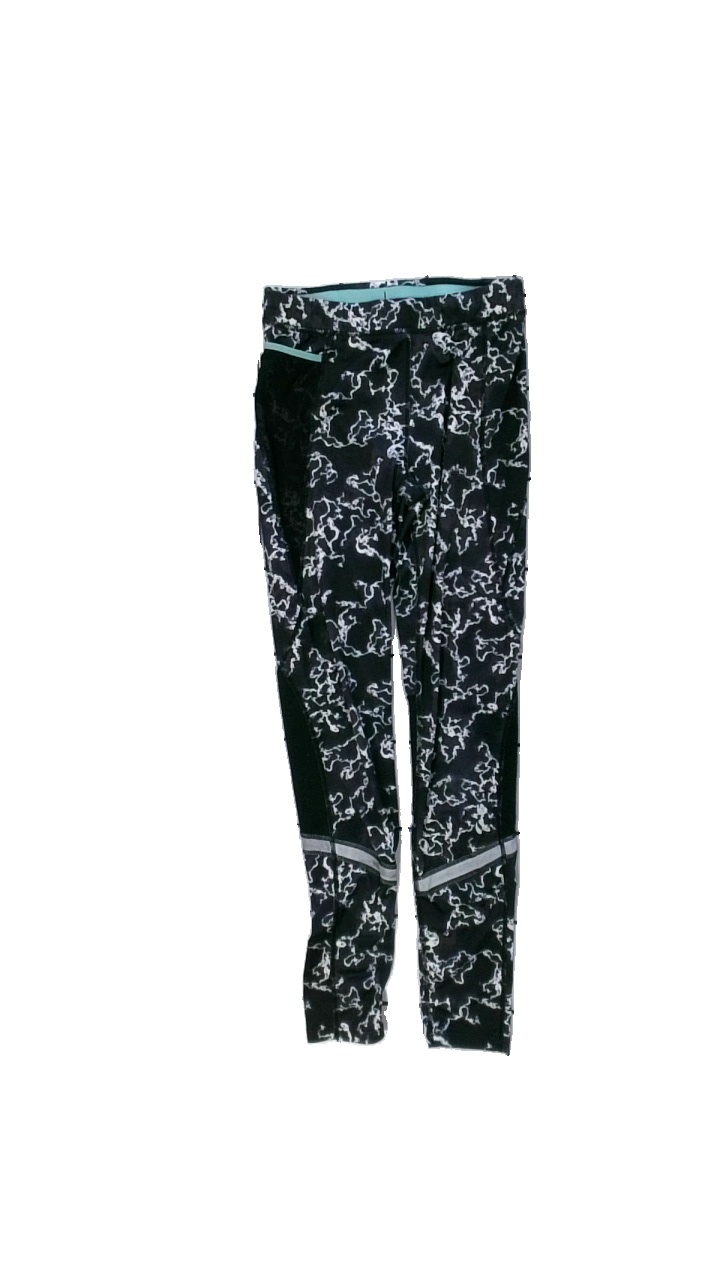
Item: Tights (Children)
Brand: Soc (stadium)
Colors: White, Black
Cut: Regular
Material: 100% polyester
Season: All
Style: Sports
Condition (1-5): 3
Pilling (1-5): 5
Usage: Reuse
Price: <50